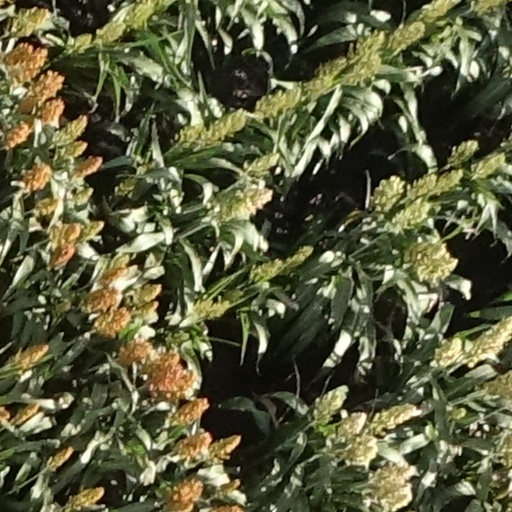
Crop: sorghum